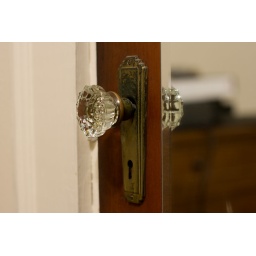
All the doors downstairs in the house are solid wood with these glass or cast metal doorknobs. They're super cool.